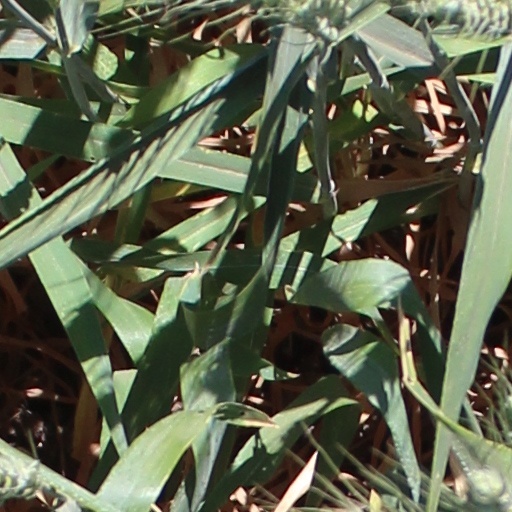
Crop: wheat